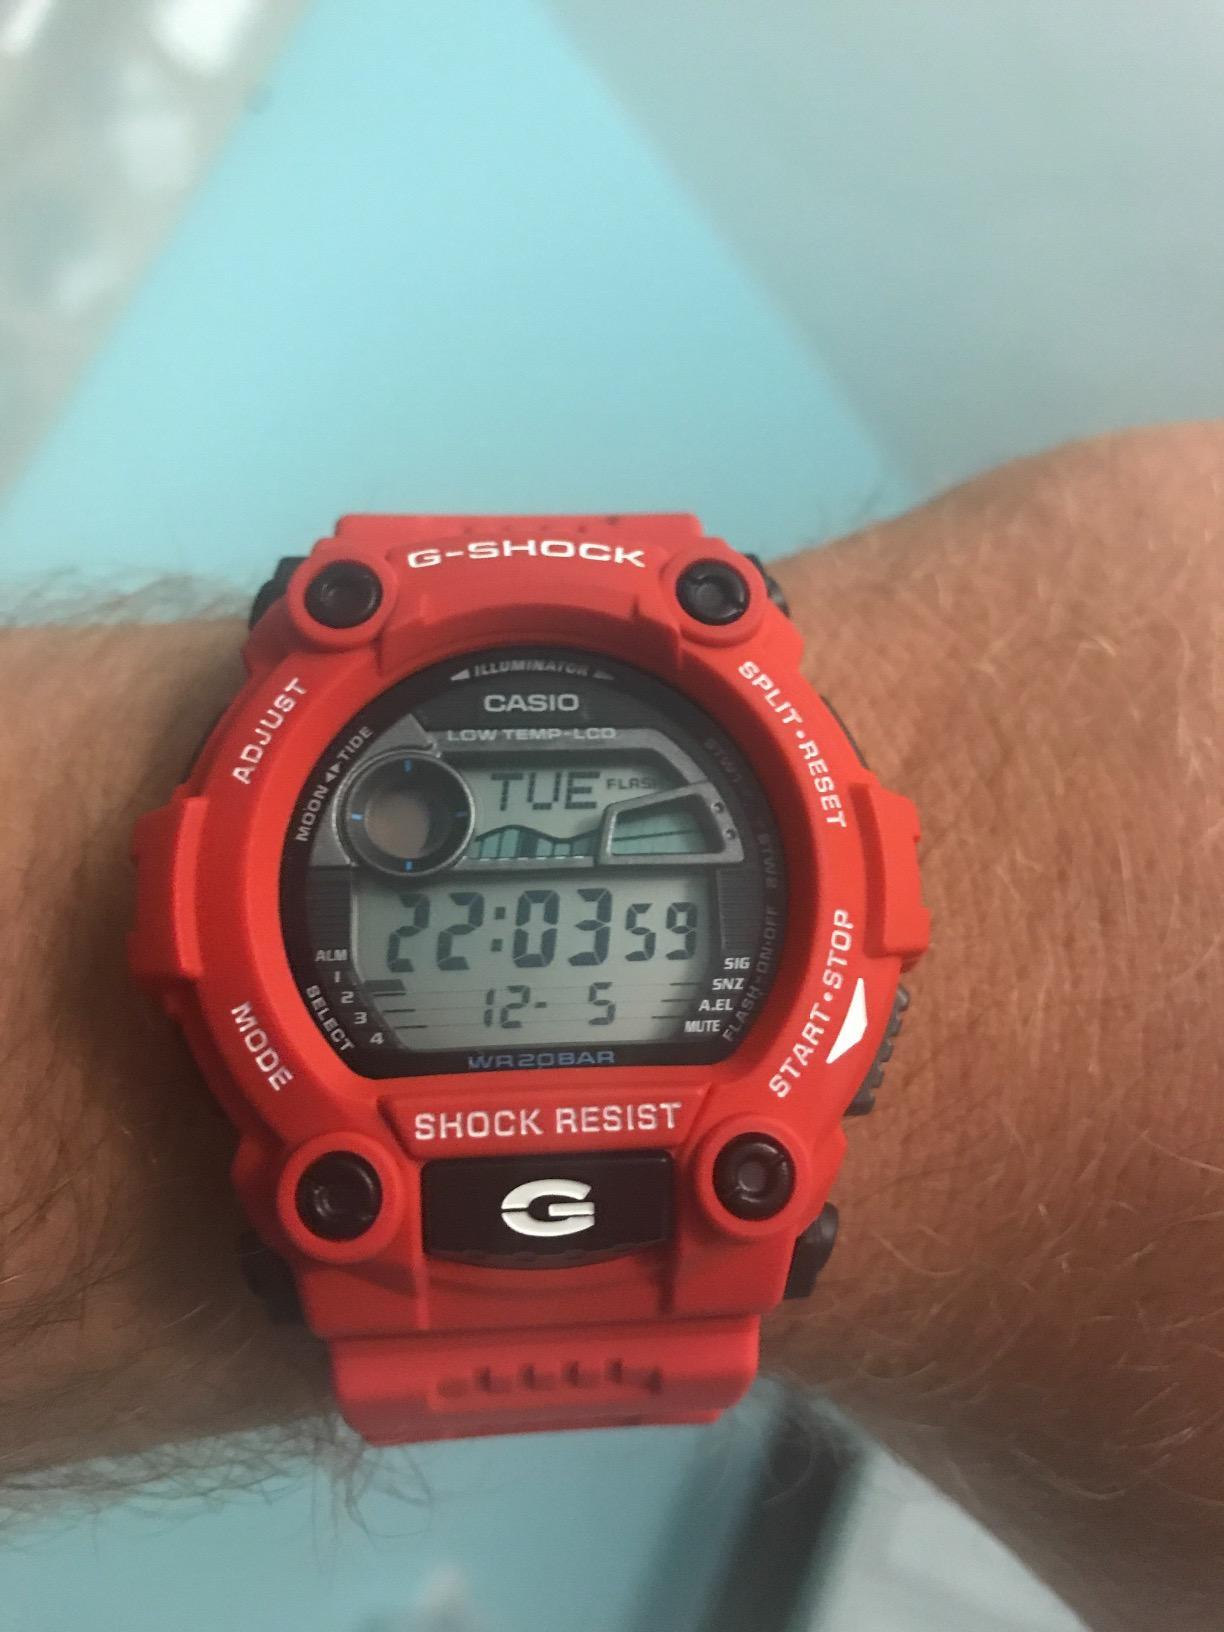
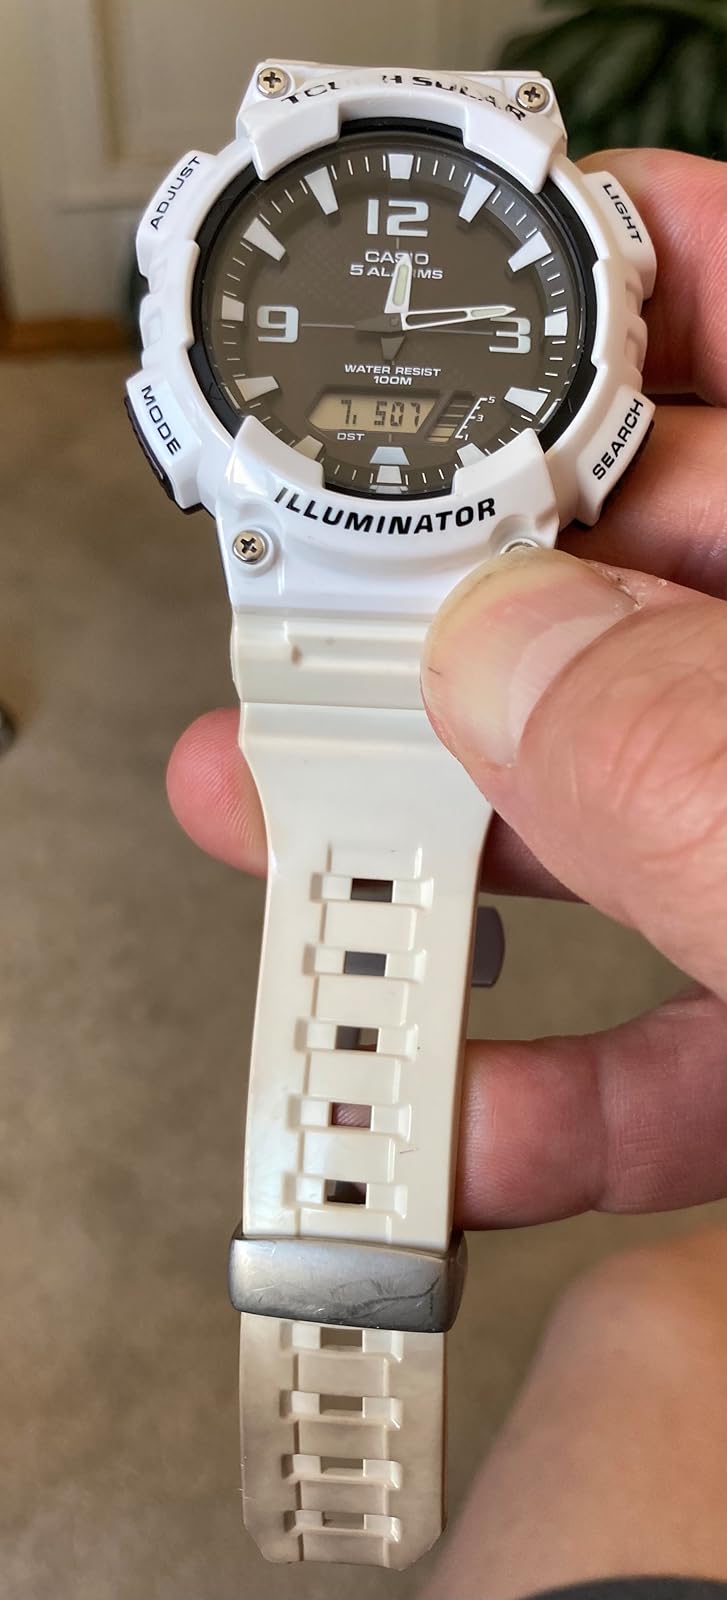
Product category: accessories_watch
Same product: no